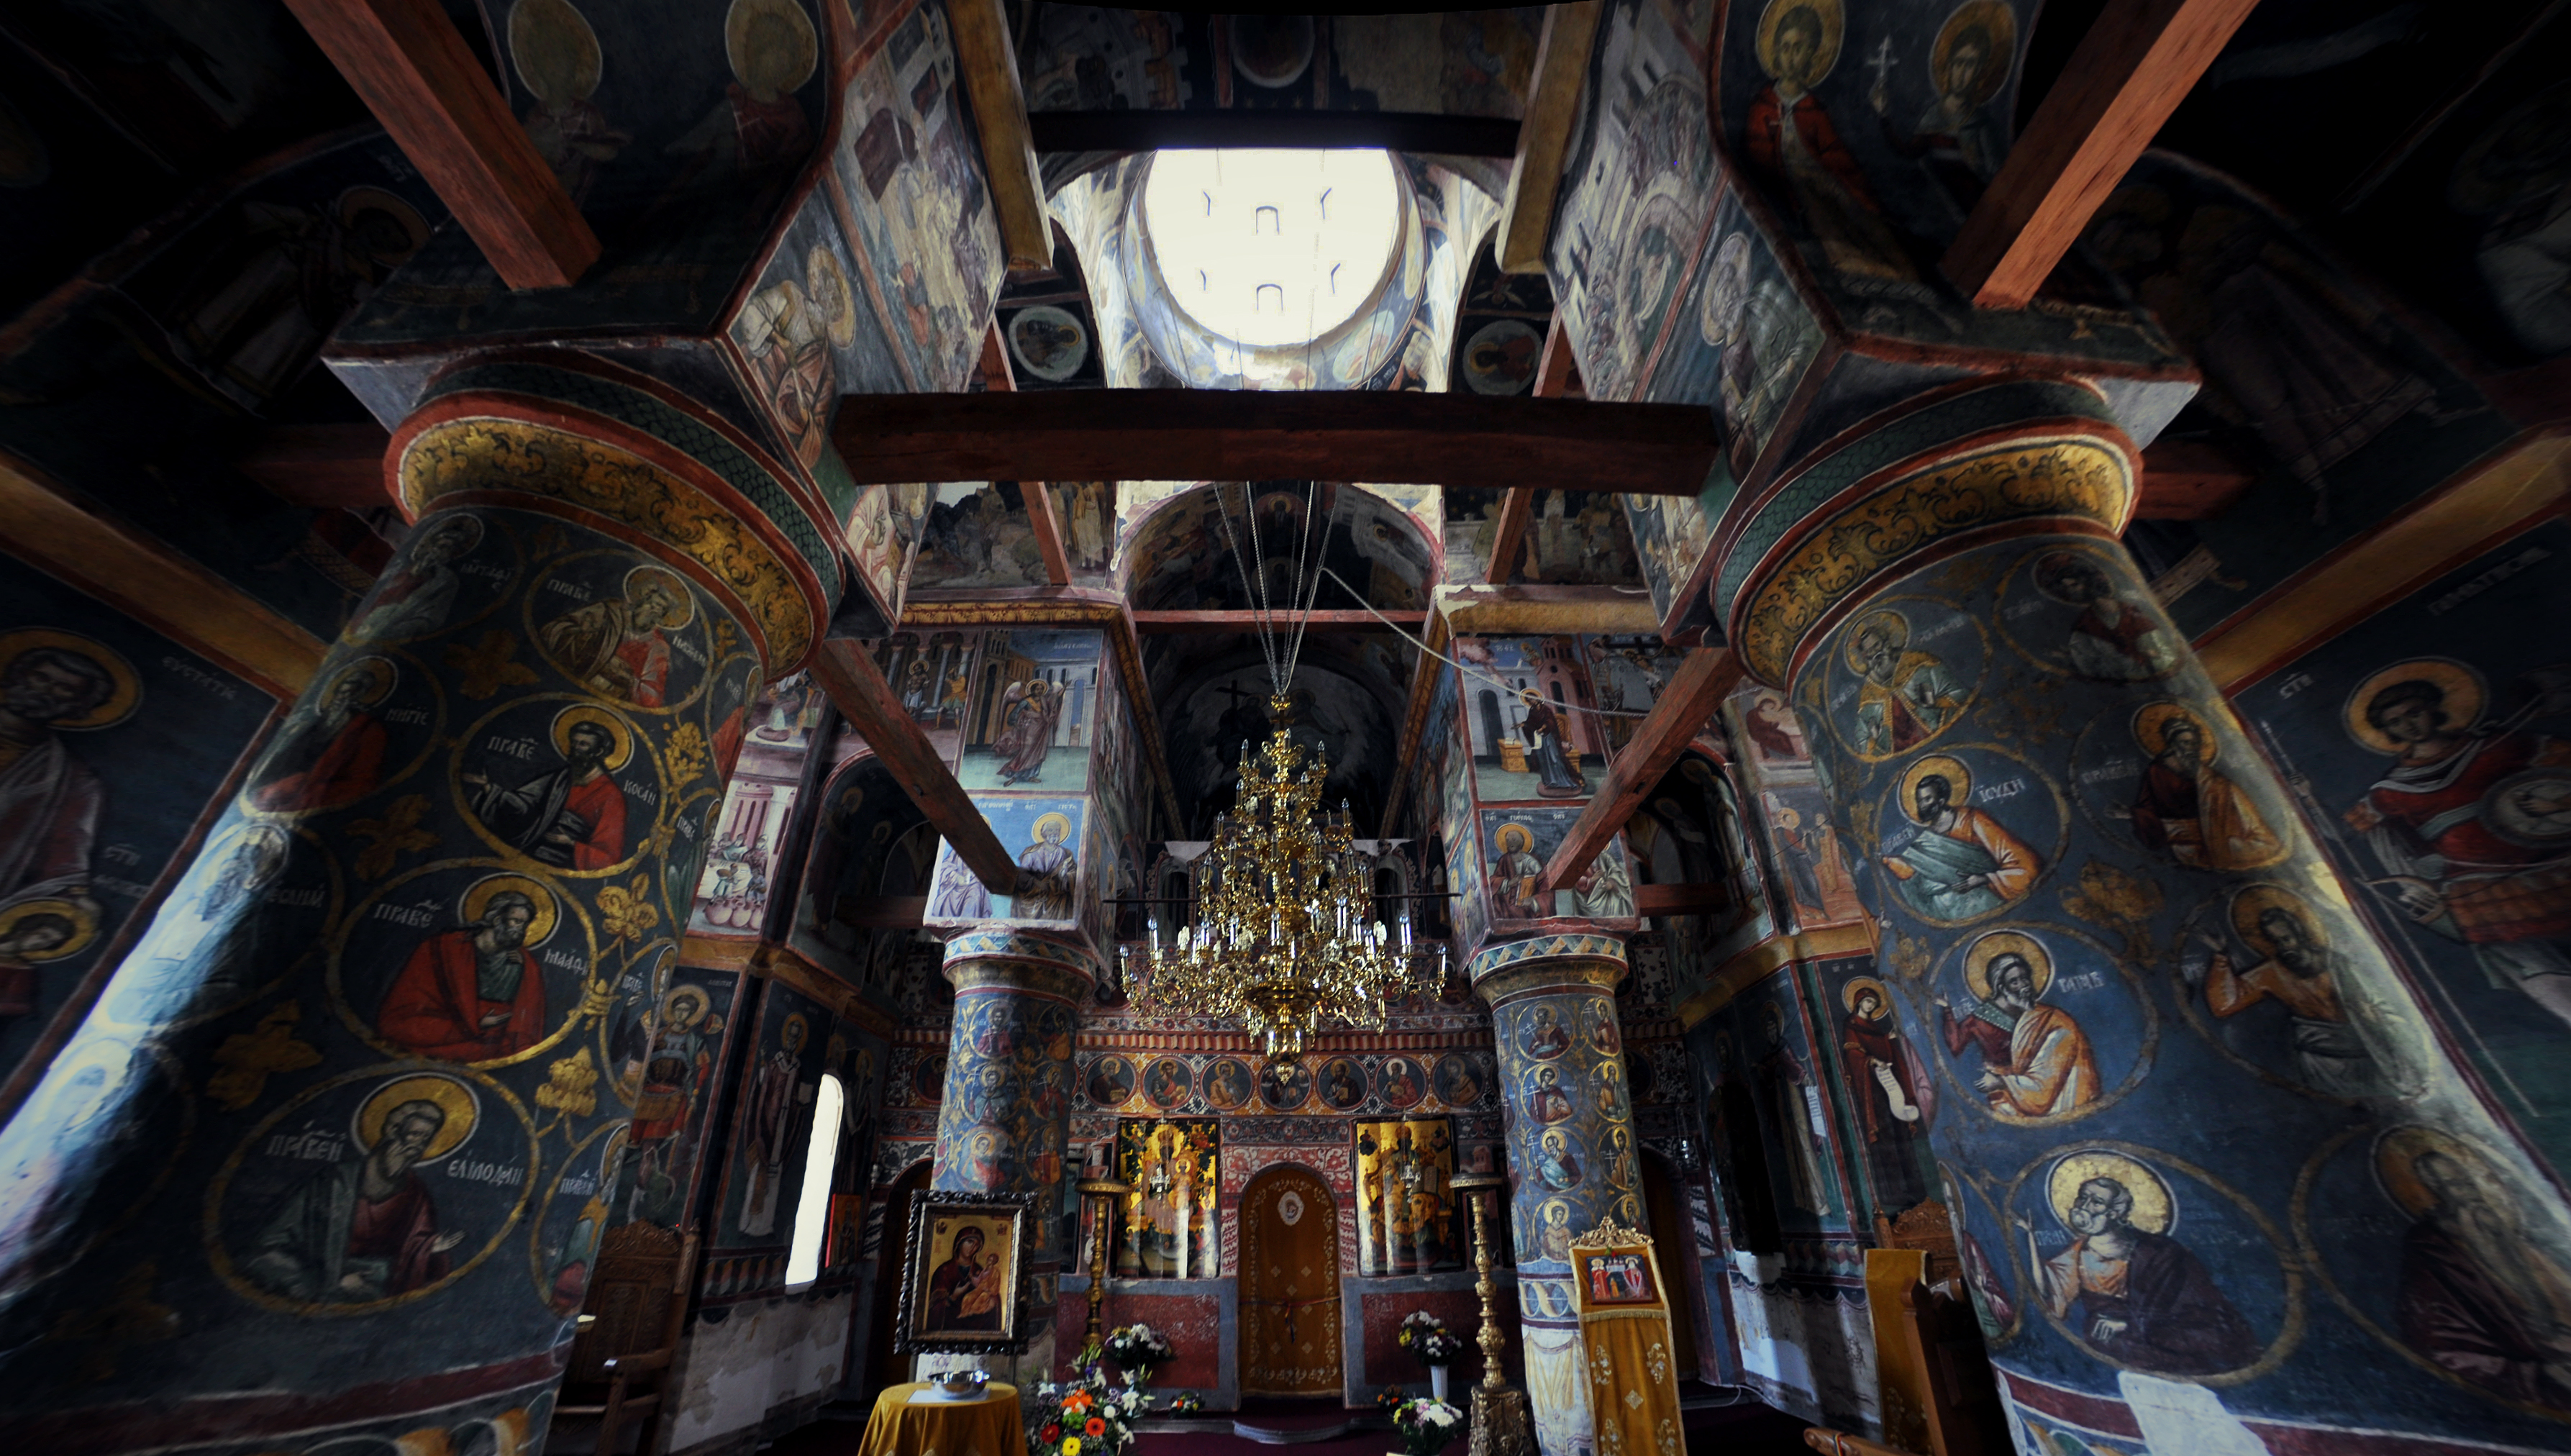
light, architecture, interior, building, monument, arch, greek, religion, church, cathedral, cross, place of worship, painting, art, temple, iconography, monastery, mural, shrine, plan, fisheye, history, romana, pictura, arc, orthodox, nave, vaulting, eastern, basilica, fresco, murals, icon, romania, icons, bor, biserica, arhitectura, wallachia, muntenia, tara, romaneasca, orthodoxy, lumina, naos, cruce, greaca, inscrisa, inscribed, iconografie, cupola, pendentives, pendentive, pandantiv, pandantivi, romanian, icoana, icoane, arta, iconostas, iconostasis, ortodoxa, patrimoniu, ortodox, fresca, frescoes, istorie, manastirea, manastire, cladire, basarab, neagoe, snagov, lmiifiima1531201, eik n